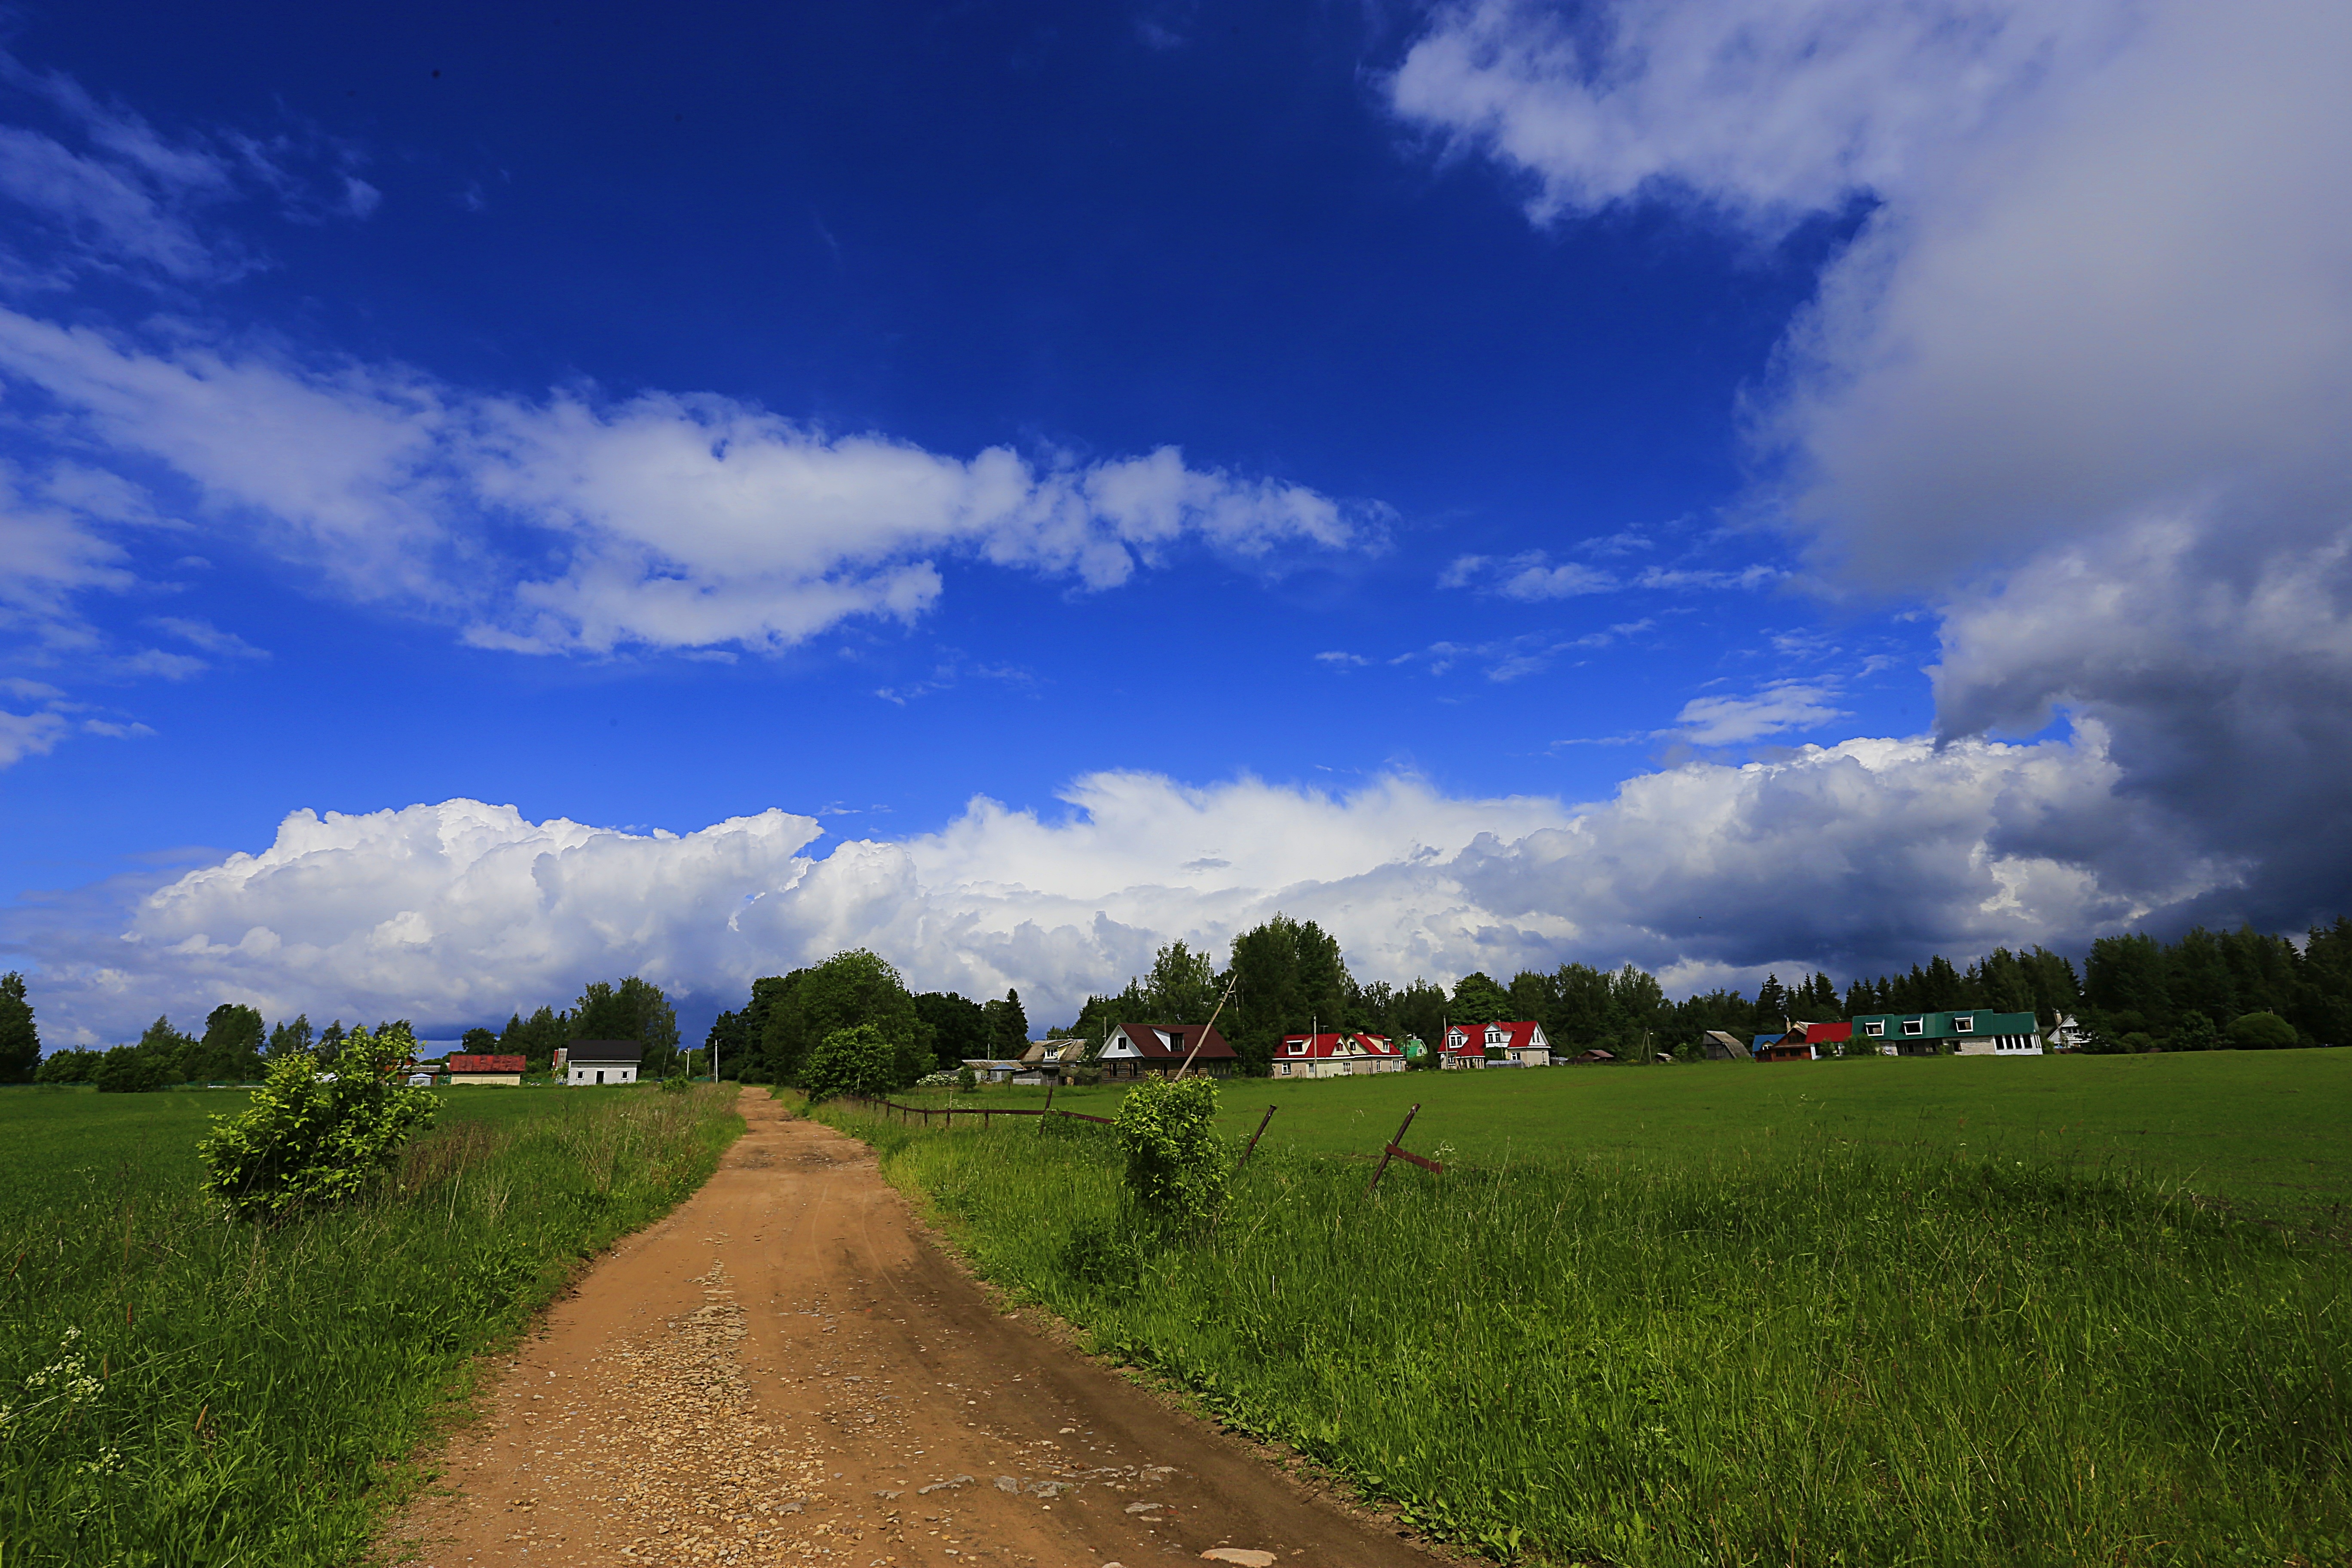
landscape, nature, grass, horizon, mountain, cloud, sky, wood, road, field, meadow, prairie, house, morning, hill, view, highway, mountain range, photo, summer, dirt road, village, youth, cottage, soil, agriculture, plain, clouds, grassland, infrastructure, plateau, beauty, russia, russian village, backwoods, rural area, dahl, meteorological phenomenon, live photos, geographical feature, mountainous landforms